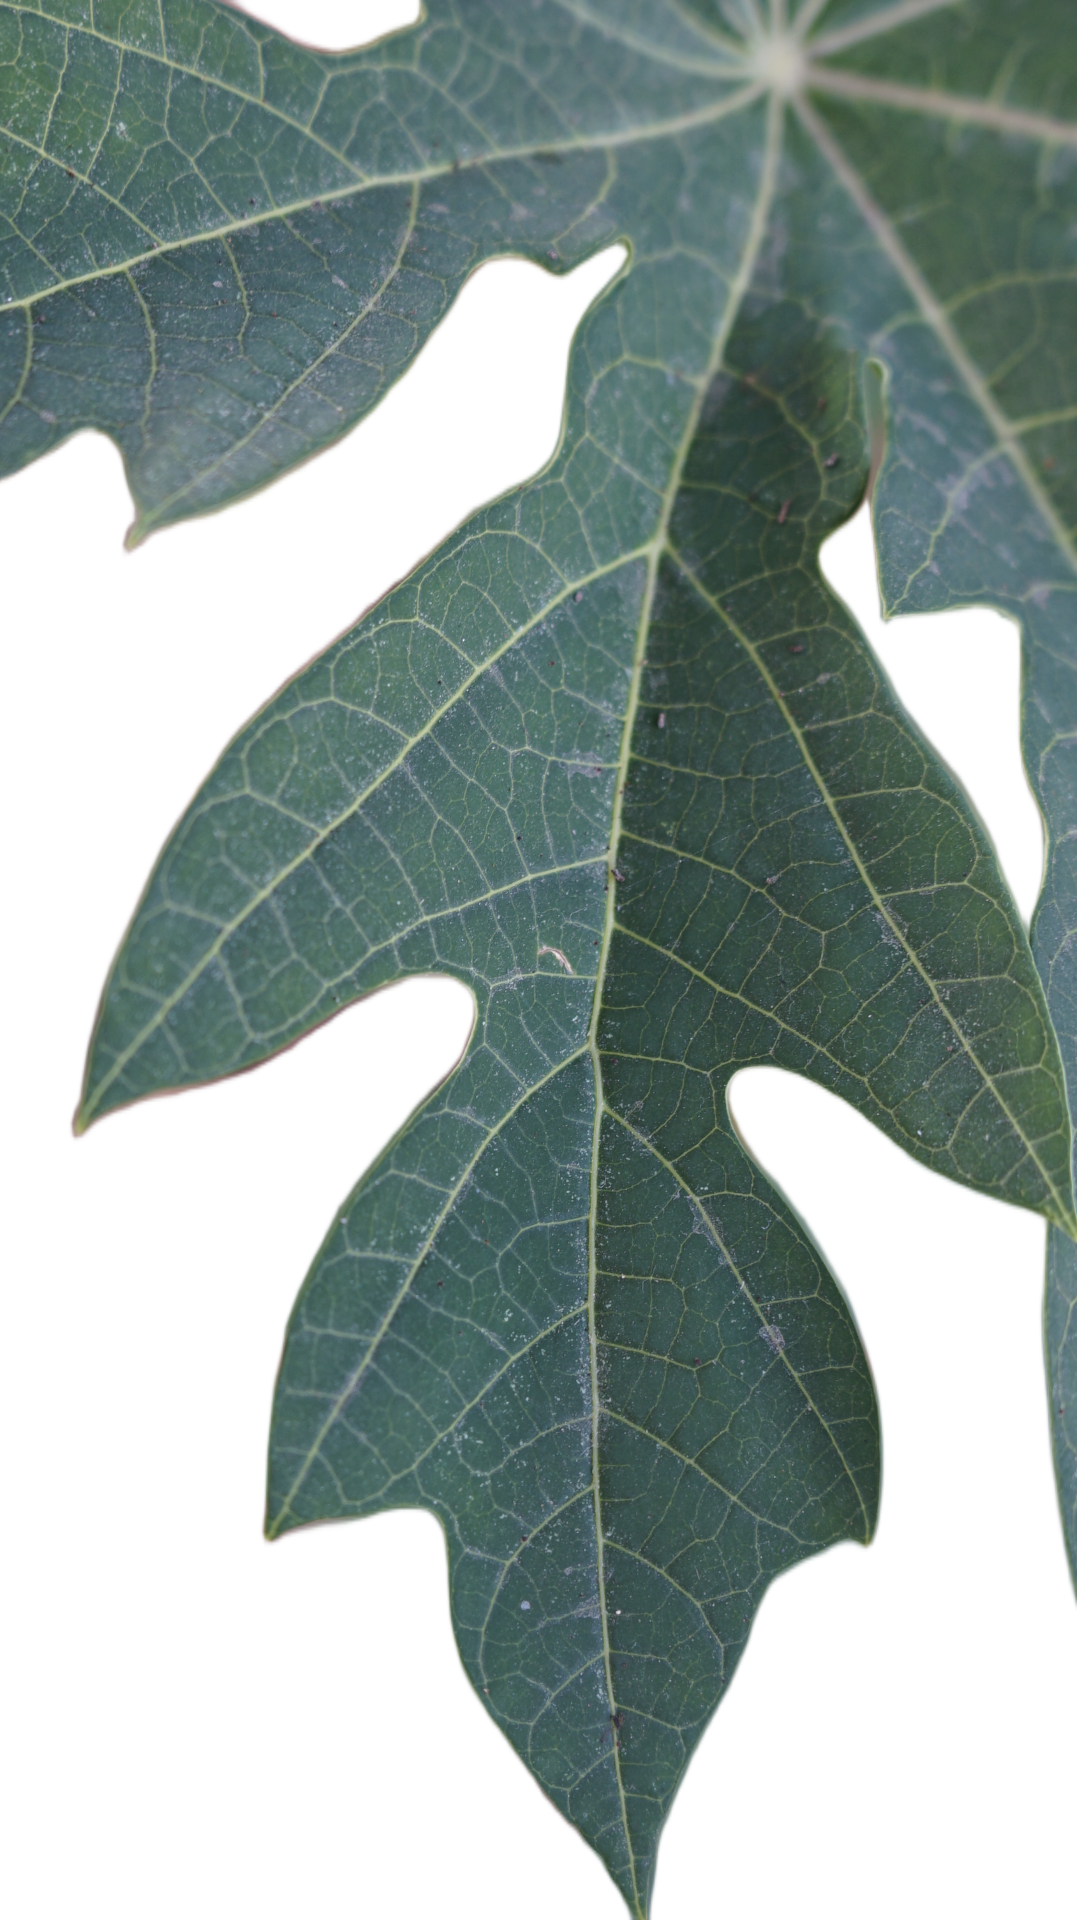
Crop: Papaya
Label: Healthy_leaf